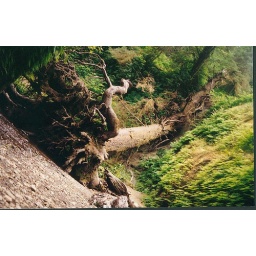
fallen tree in fern canyon